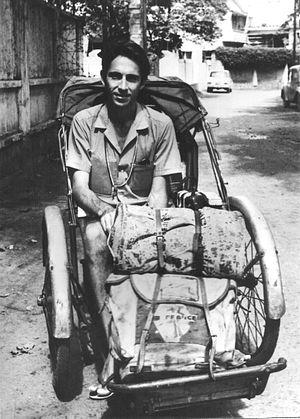
André Brugiroux, né le 11 novembre 1937 à Villeneuve-Saint-Georges, est un globe-trotter et écrivain français qui a visité tous les pays et territoires du monde entre 1955 et 2005, le dernier étant le Mustang. Il a été nommé « plus grand voyageur existant sur Terre » en 2007 dans le Hit Parade des Viajeros notables contemporáneos de Jorge Sánchez. Il a réalisé un film documentaire portant sur ses voyages. Il s'est également donné pour mission de faire connaître la foi bahá'íe à travers la planète.
Jakarta /d͡ʒaˈkarta/ est la capitale de l'Indonésie. Elle constitue une subdivision de 1ᵉʳ niveau de même rang que les provinces sous le nom de territoire spécial de la capitale Jakarta, en indonésien Daerah Khusus Ibukota Jakarta. La ville est familièrement surnommée « le grand Durian », en particulier par les médias anglophones, du nom de ce fruit emblématique de l'Indonésie.
Un becak est une sorte de cyclo-pousse spécifique à l'île de Java en Indonésie. Les cyclo-pousse de Sumatra, de Sulawesi et de Bornéo sont plus proches du rickshaw indien.